Matilda Robbins

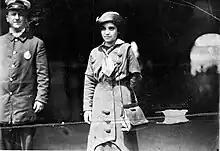
Likely taken after her arrest in Detroit, Michigan. Photograph back reads: "Rabinowitz on the way to the workhouse - Patrol Kindley (illeg.) by police department"

She was one of only two women organizers for the IWW during its early years, along with Flynn. She was arrested for her organizing work in East Liverpool, Ohio, in McKeesport, Pennsylvania, and in Detroit, Michigan, all in 1913. Later she was active in the IWW's Sacco-Vanzetti Defense Committee.